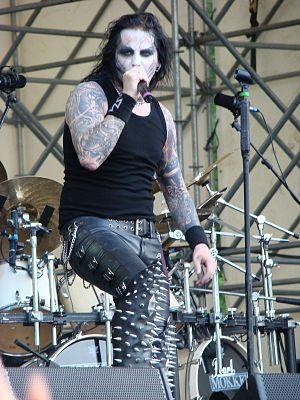
Dimmu Borgir est un groupe de black metal symphonique norvégien, originaire d'Oslo. Formé en 1993, le groupe tire son nom d'une formation volcanique observée en Islande, à Dimmuborgir. Le groupe a subi de nombreux changements au niveau de ses membres, le guitariste Silenoz et le chanteur Shagrath restant les deux seuls membres fondateurs à l'heure actuelle.